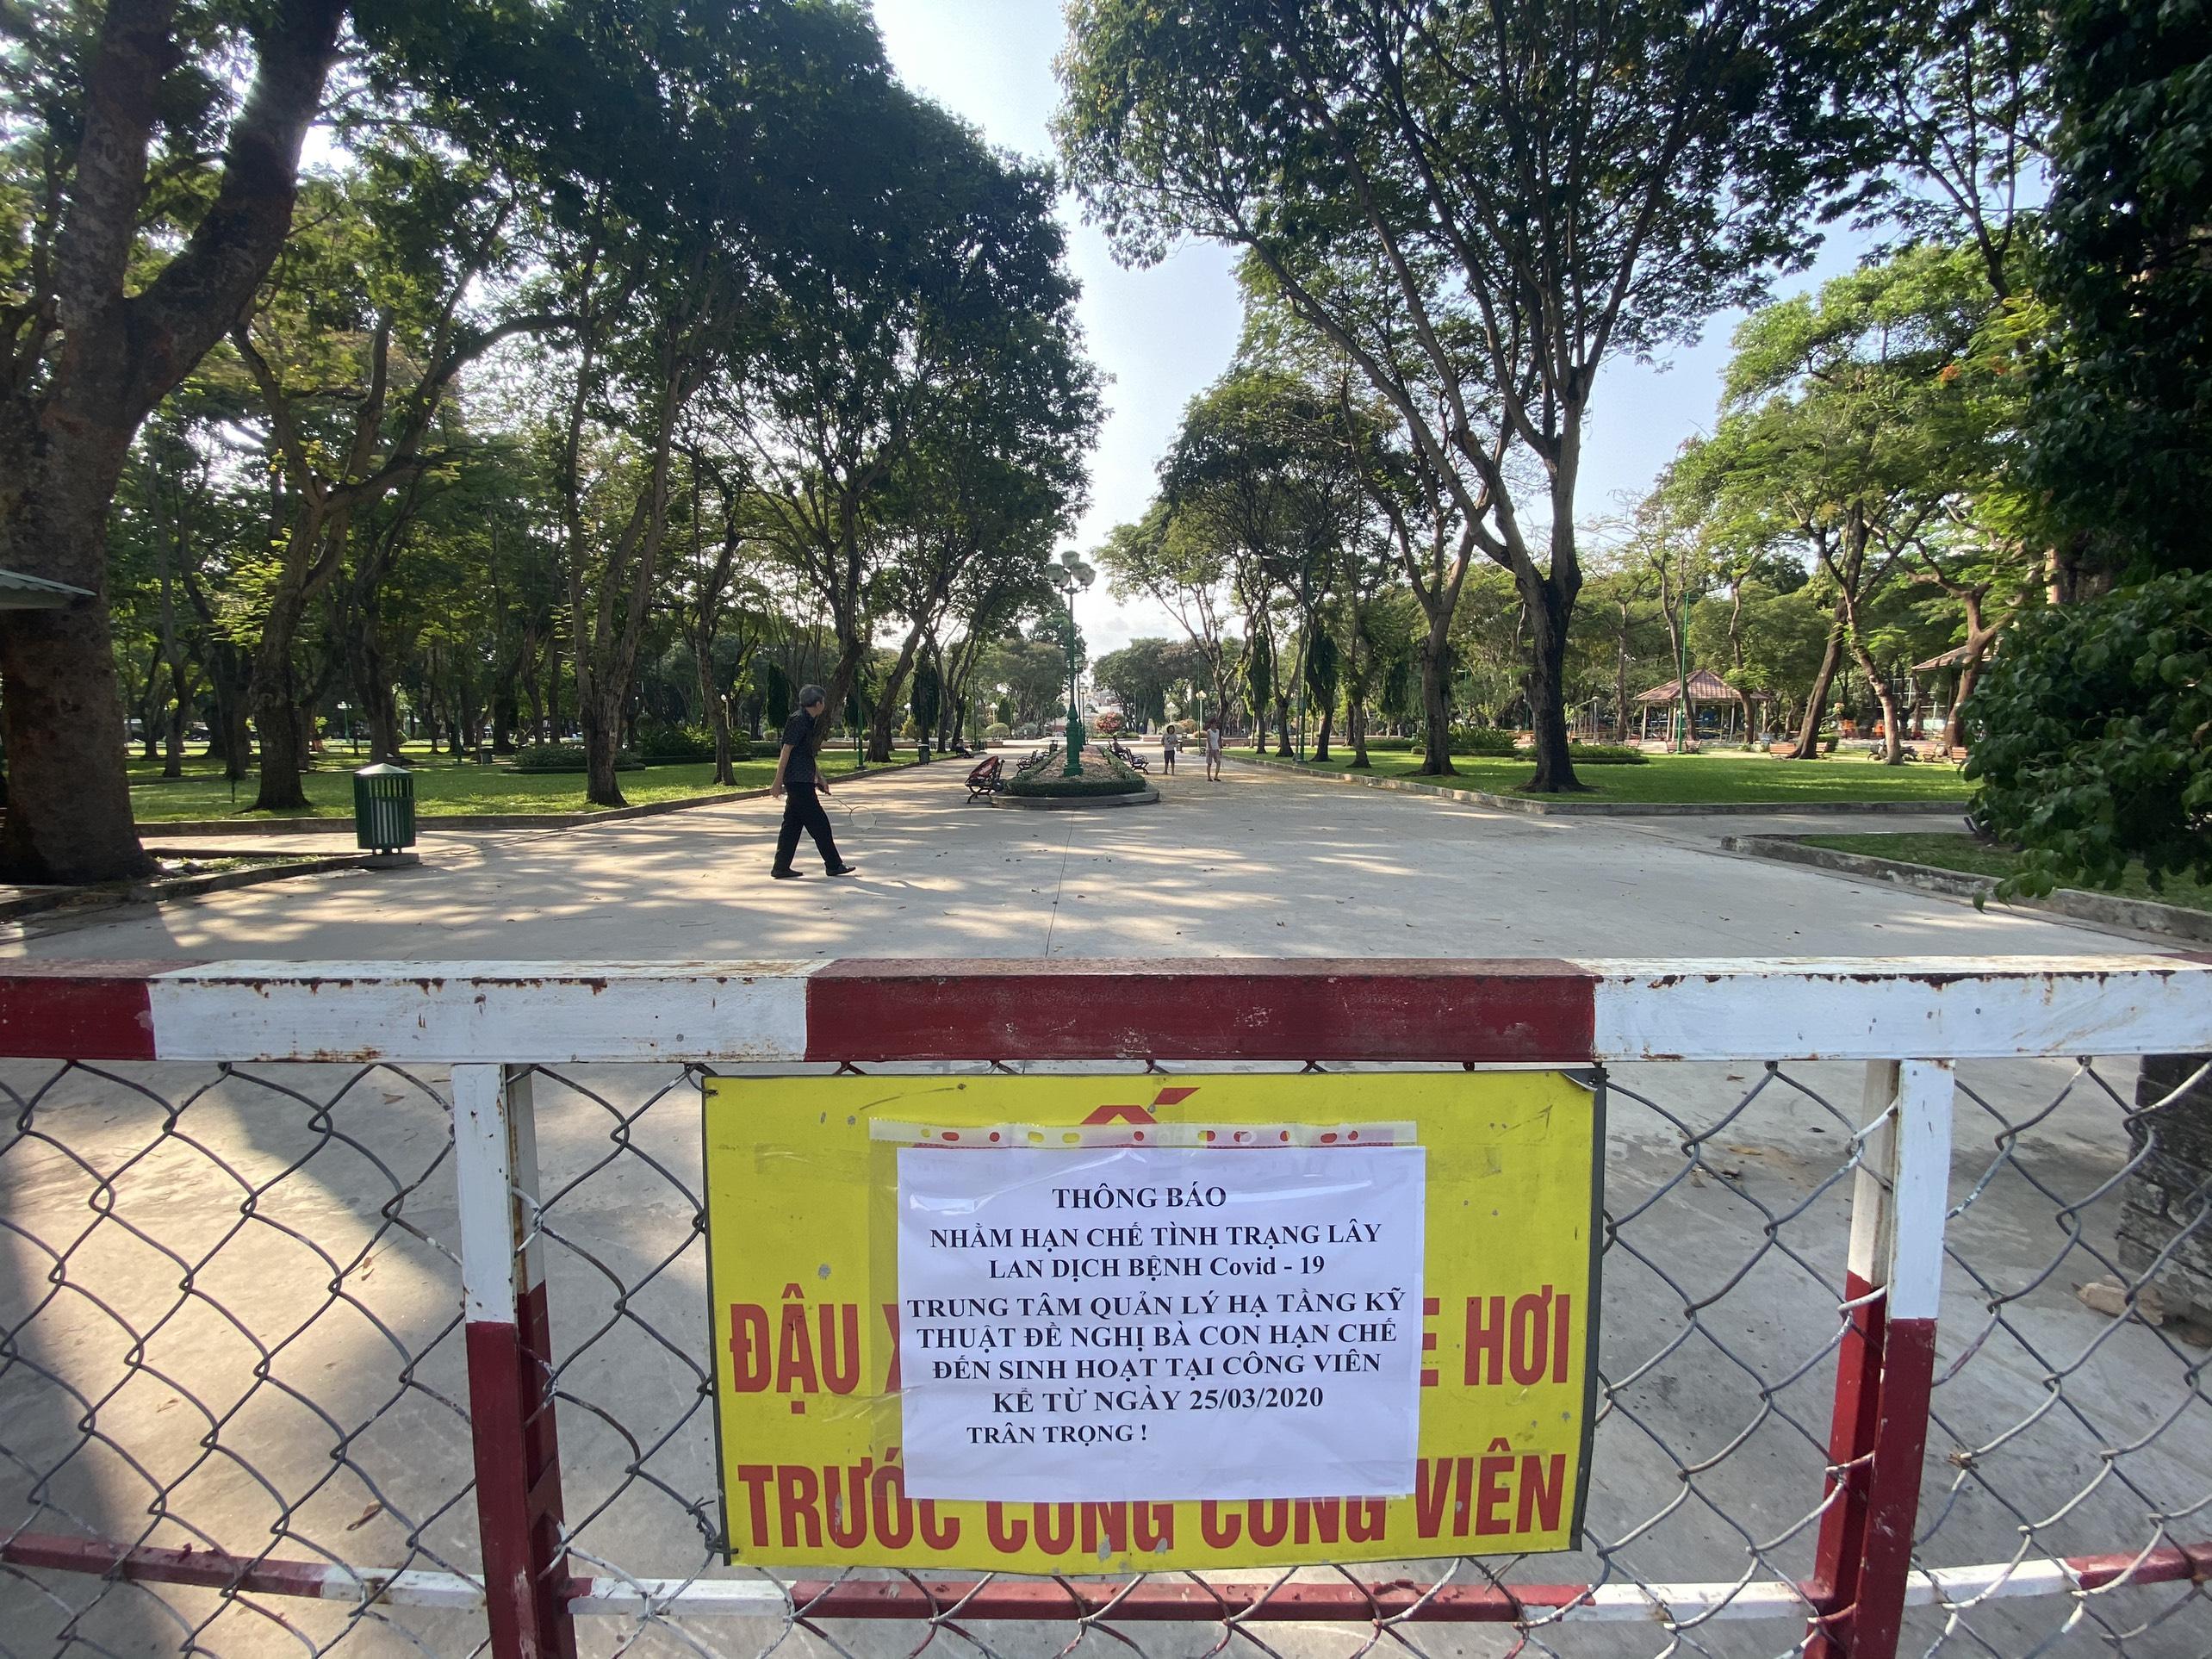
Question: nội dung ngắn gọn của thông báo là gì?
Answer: đề nghị hạn chế đến công viên từ ngày 25/03/2020